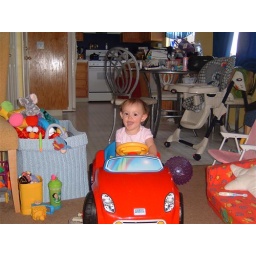
Bella taking her car for a spin around the kitchen